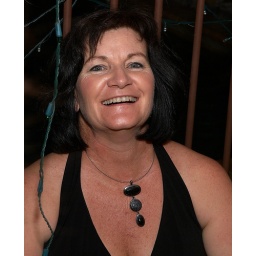
This was taken by a computer with a bit of glass in front.